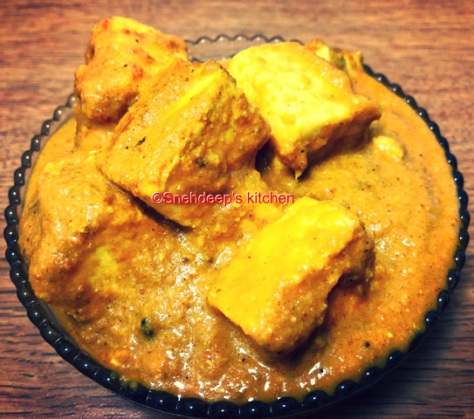
Dish: kadai_paneer